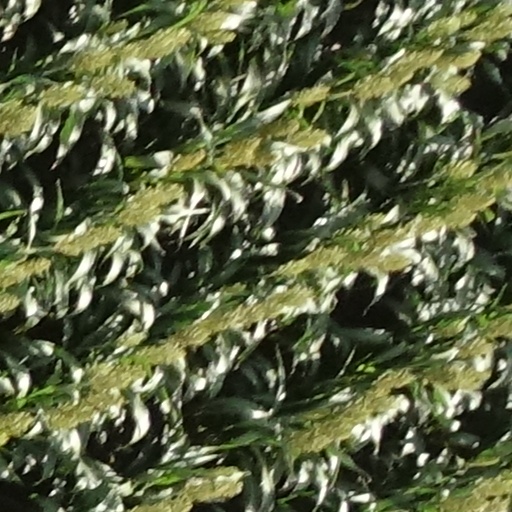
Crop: sorghum